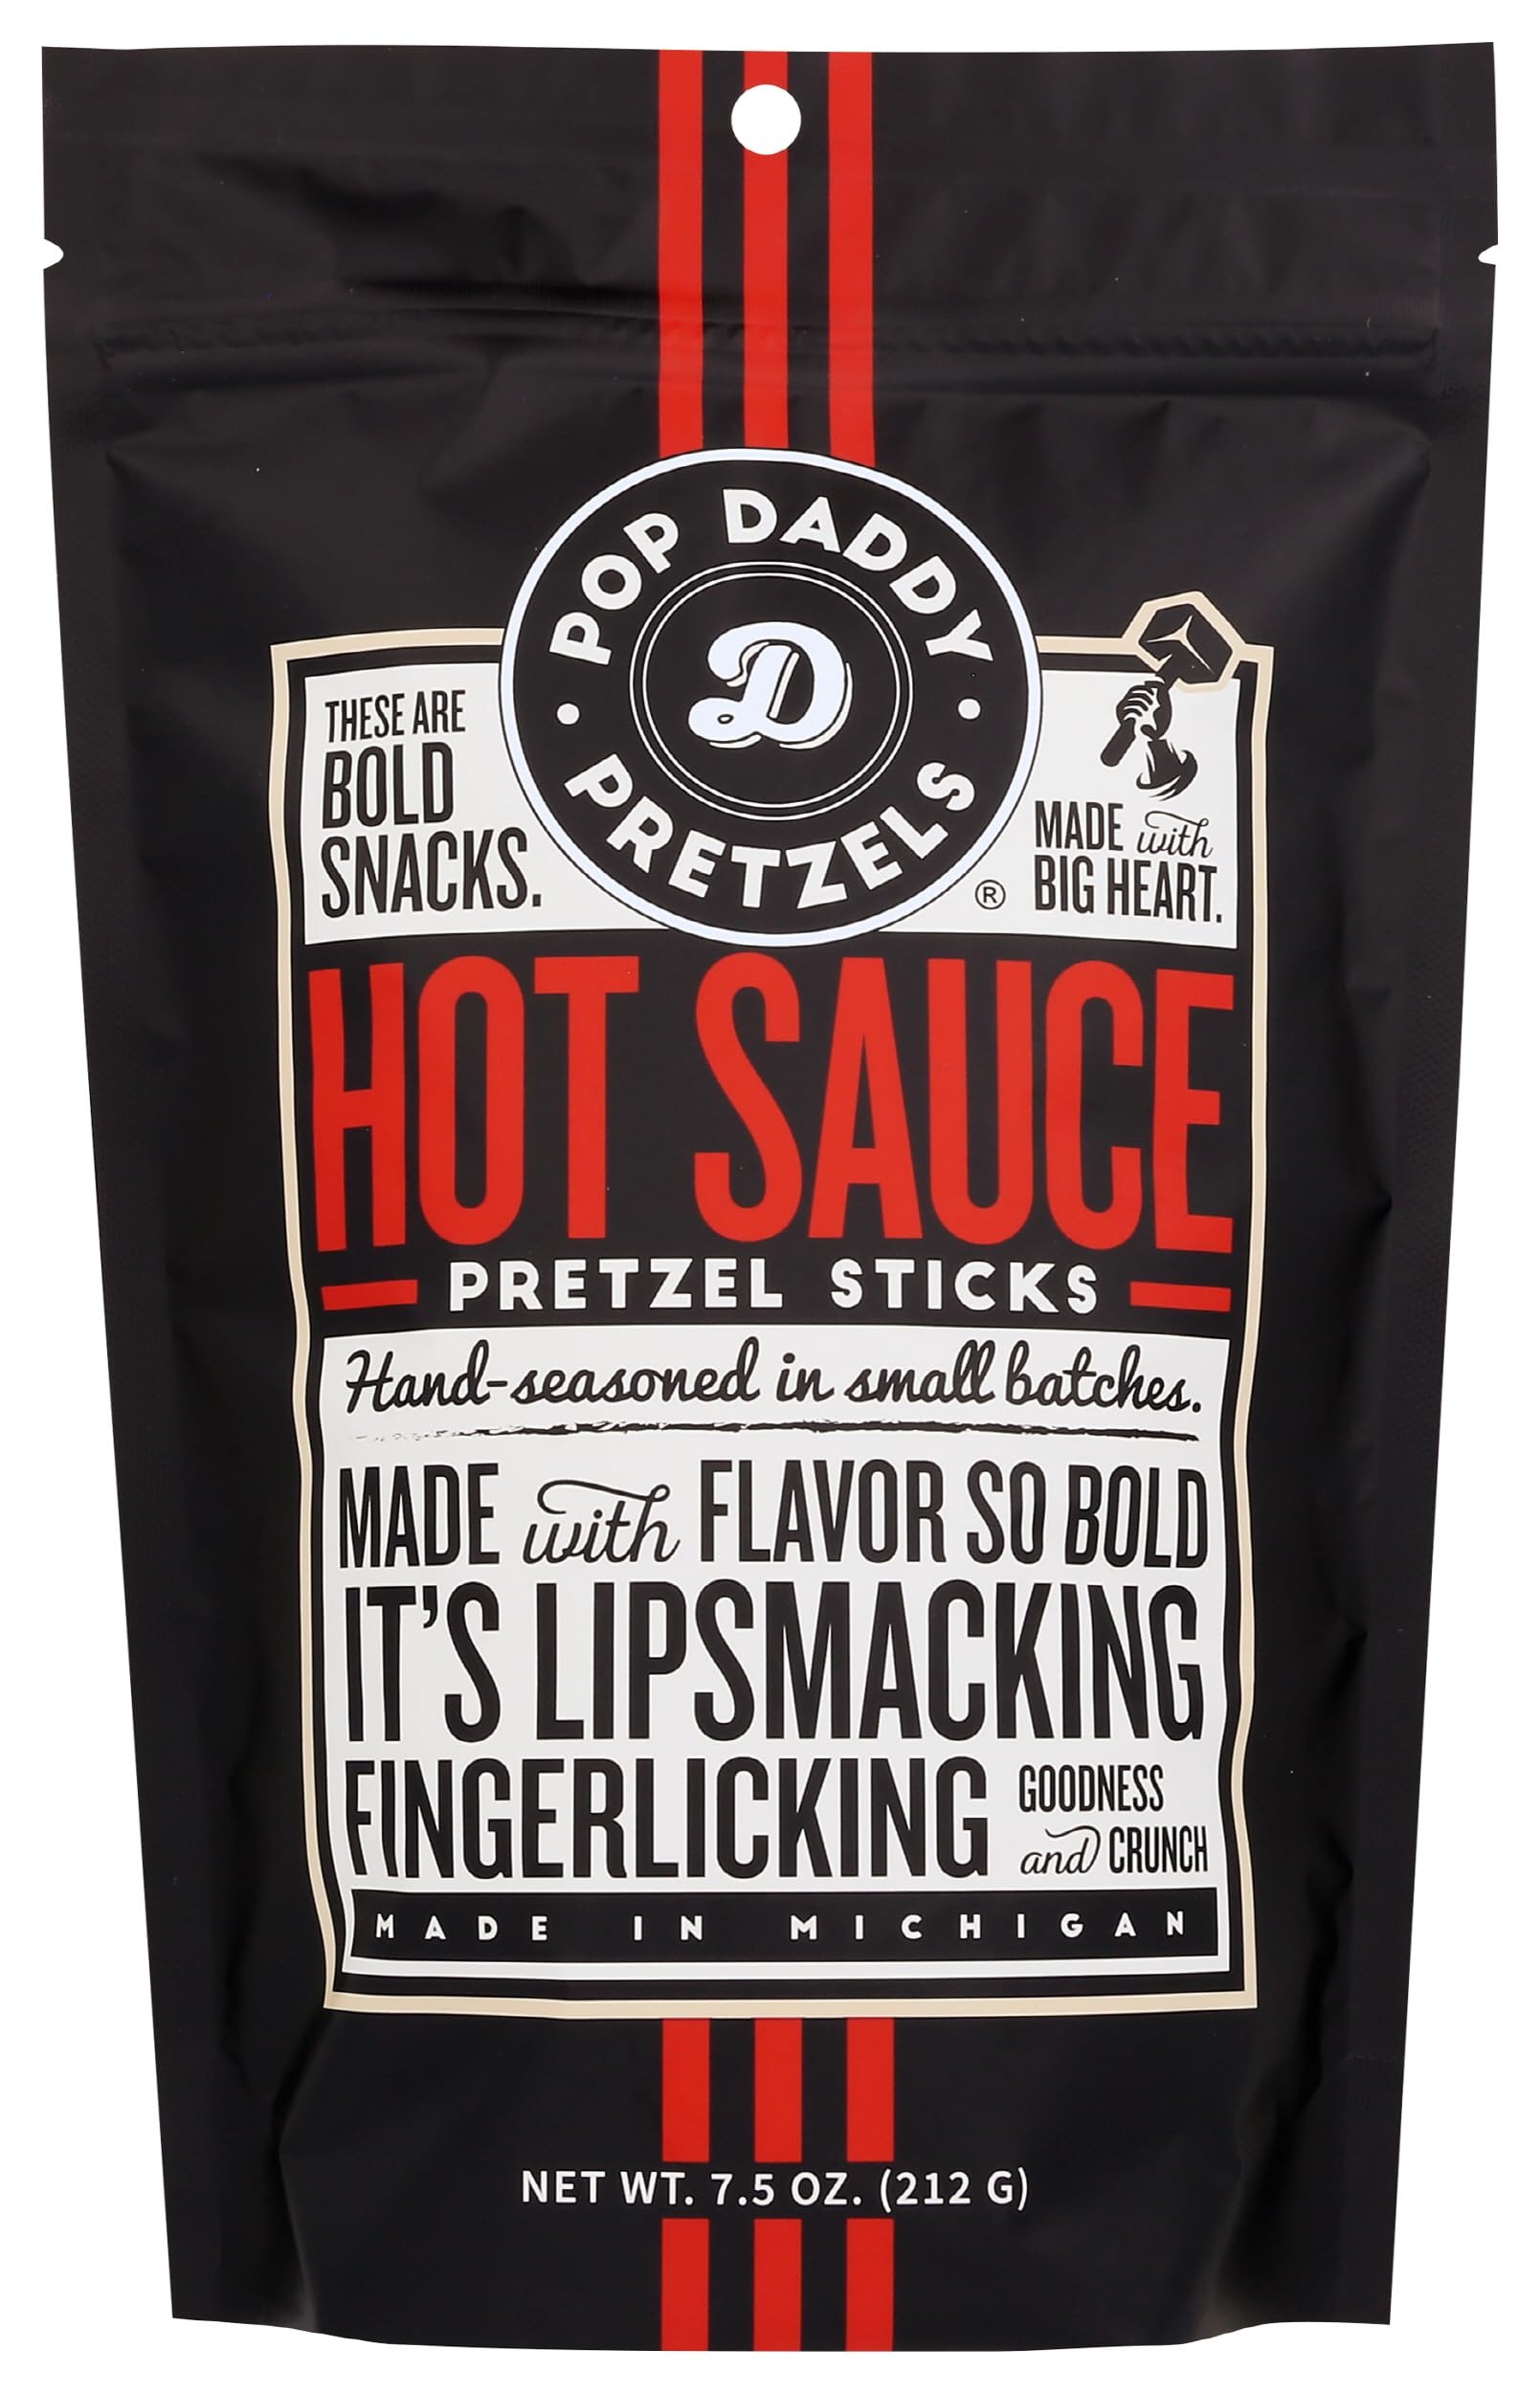
Item Name: POP DADDY Hot Sauce Pretzel Sticks, 7.5 OZ
Bullet Point 1: No hydrogenated fats or high fructose corn syrup allowed in any food
Bullet Point 2: No bleached or bromated flour
Bullet Point 3: No synthetic nitrates or nitrites
Product Description: Candy Snacks
Value: 7.5
Unit: Ounce

Price: 3.39